Uganda Railways Corporation

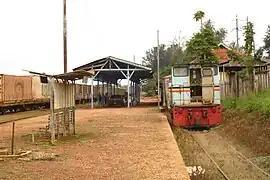
Tororo railway station

The Uganda Railways Corporation (URC) is the parastatal railway of Uganda. It was formed after the breakup of the East African Railways Corporation (EARC) in 1977 when it took over the Ugandan part of the East African railways.